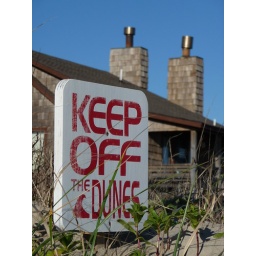
The dunes protect houses just off the beach in Nags Head